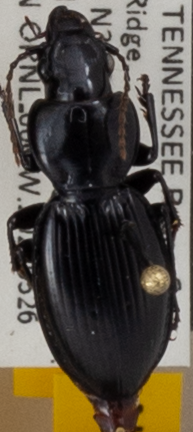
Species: Cyclotrachelus fucatus
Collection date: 2021-05-26
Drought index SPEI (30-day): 0.2
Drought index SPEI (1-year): -0.334
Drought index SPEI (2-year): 2.09